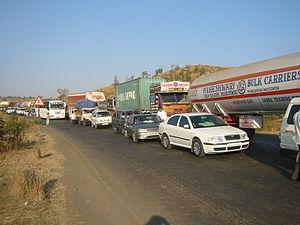
Embouteillage entre Nasik et Bombay, Janvier 2007.
L'Inde a produit en 2004 1 250 000 véhicules.